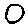
Label: 0